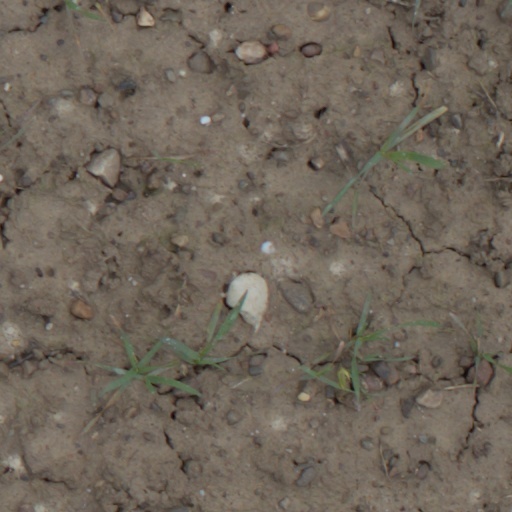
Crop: wheat